Target Hong Kong

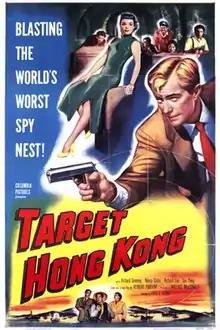
Theatrical release poster

Target Hong Kong is a 1953 American action film noir directed by Fred F. Sears.